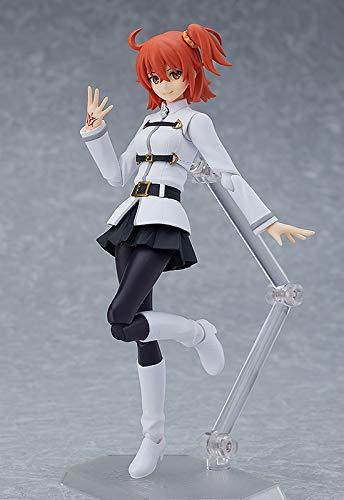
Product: Max Factory Fate/Grand Order: Master/Female Protagonist Figma Action Figure
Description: Comes with a summon ticket, Saint quartz, and a golden Apple as optional parts.
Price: $64.98
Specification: ProductDimensions:2x1x5.5inches|ItemWeight:6.4ounces|ShippingWeight:6.4ounces(Viewshippingratesandpolicies)|ASIN:B07N3MKJNR|Itemmodelnumber:-|Manufacturerrecommendedage:15yearsandup